2013–14 Mohammedan SC (Kolkata) season

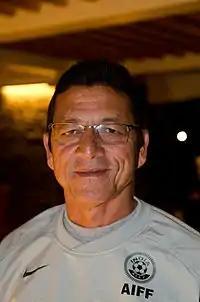

On 17 December 2013 Sanjoy Sen was officially announced as the new Coach of Mohammedan Sporting Club, replacing former coach Abdul Aziz Moshood.